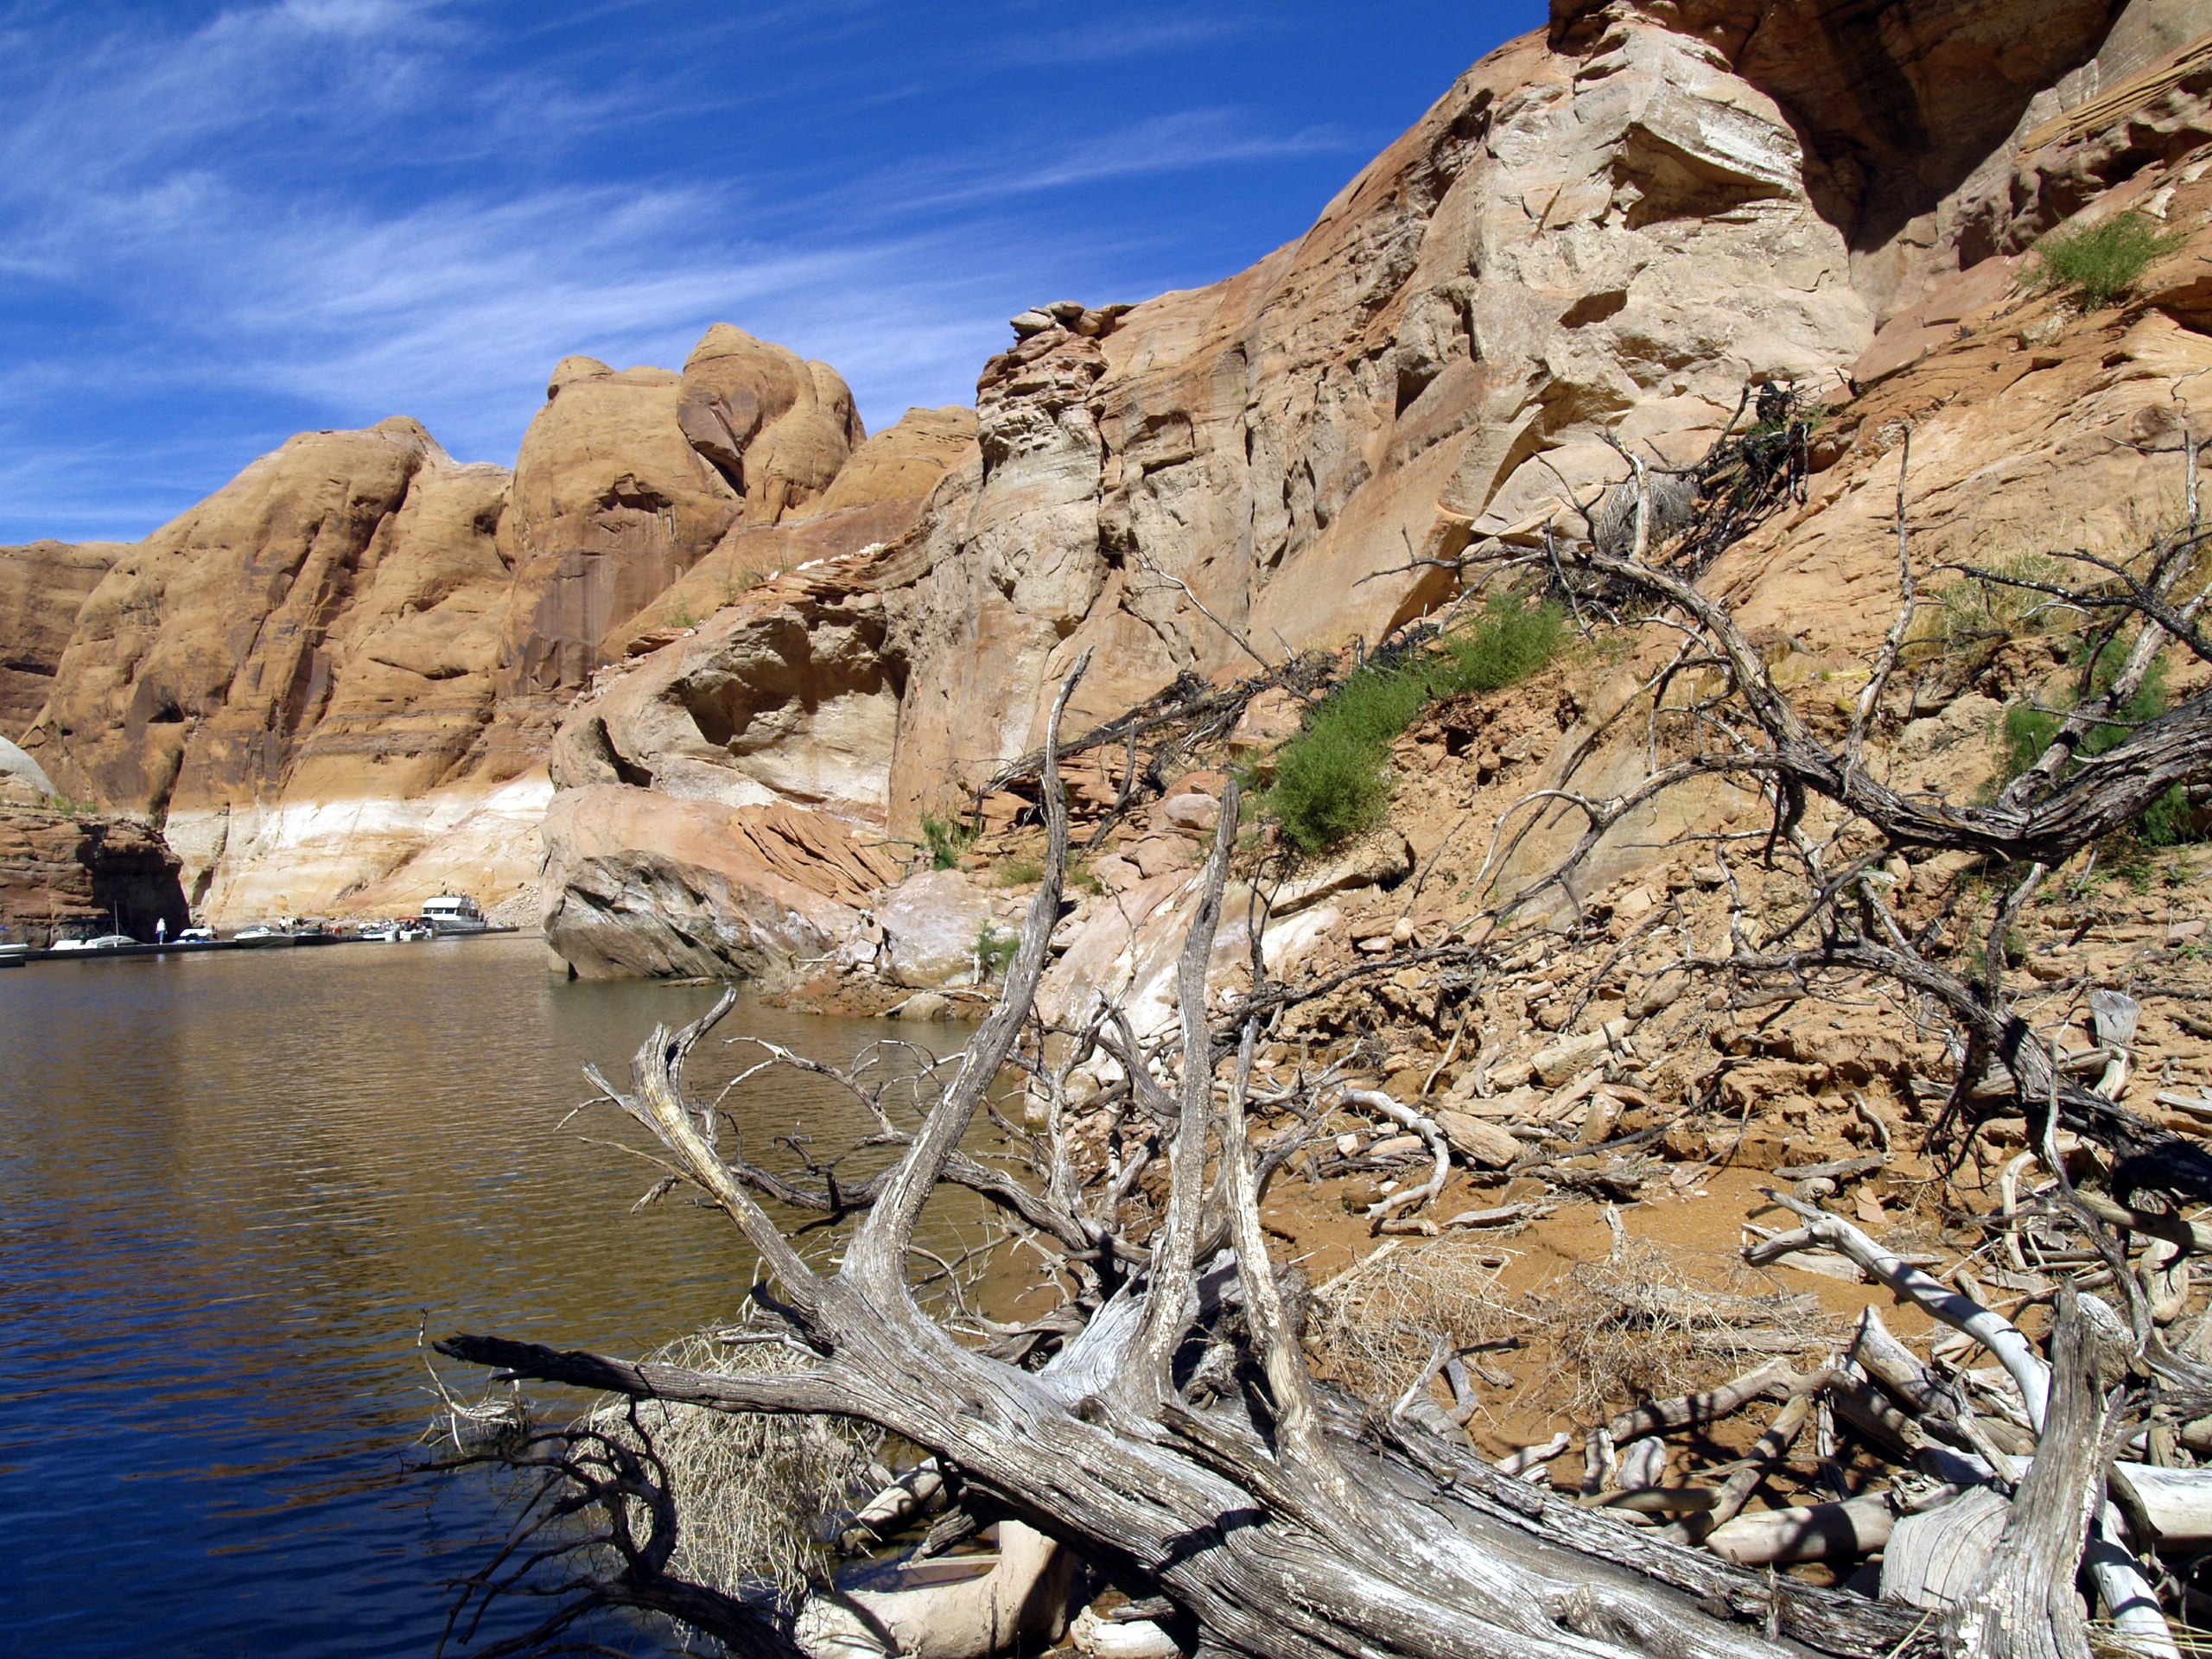
landscape, sea, coast, water, nature, outdoor, rock, desert, pier, monument, formation, dry, cliff, high, scenery, usa, reservoir, terrain, page, activity, arizona, native, place, geology, hot, sacred, tourist attraction, landing, wadi, near, lake powell, rainbow bridge